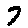
Label: 7